Kanni Paruvathile

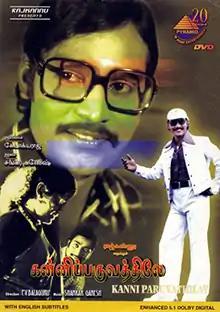
Poster

Kanni Paruvathile is a 1979 Indian Tamil-language film directed by B. V. Balaguru, starring Rajesh, K. Bhagyaraj and Vadivukkarasi. The screenplay was written by Bhagyaraj. The film is about an impotent husband (Rajesh) – who was injured by a bull in a village jallikattu event – and his wife (Vadivukarasi). The story revolves around how they deal with the daily pressures of society and another man (Bhagyaraj), who wants to have an extra-marital relationship with the woman. The film was released on 21 September 1979.